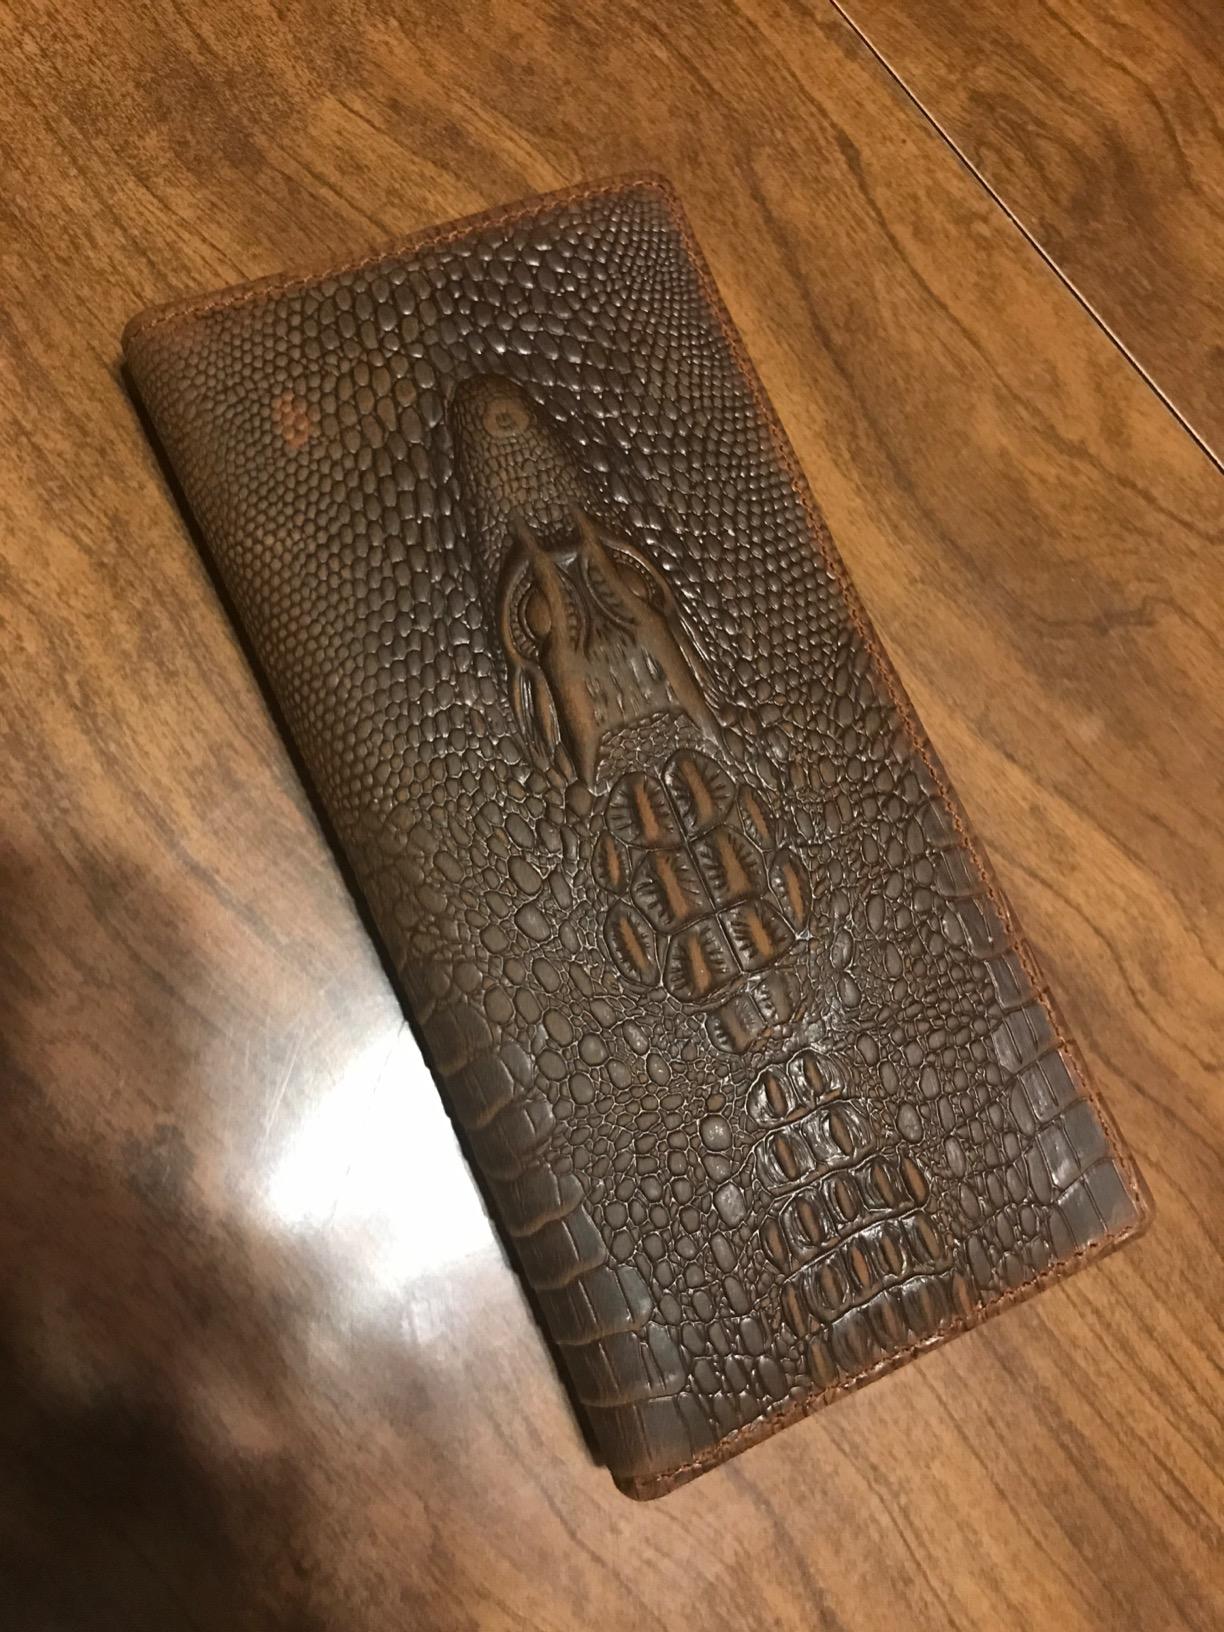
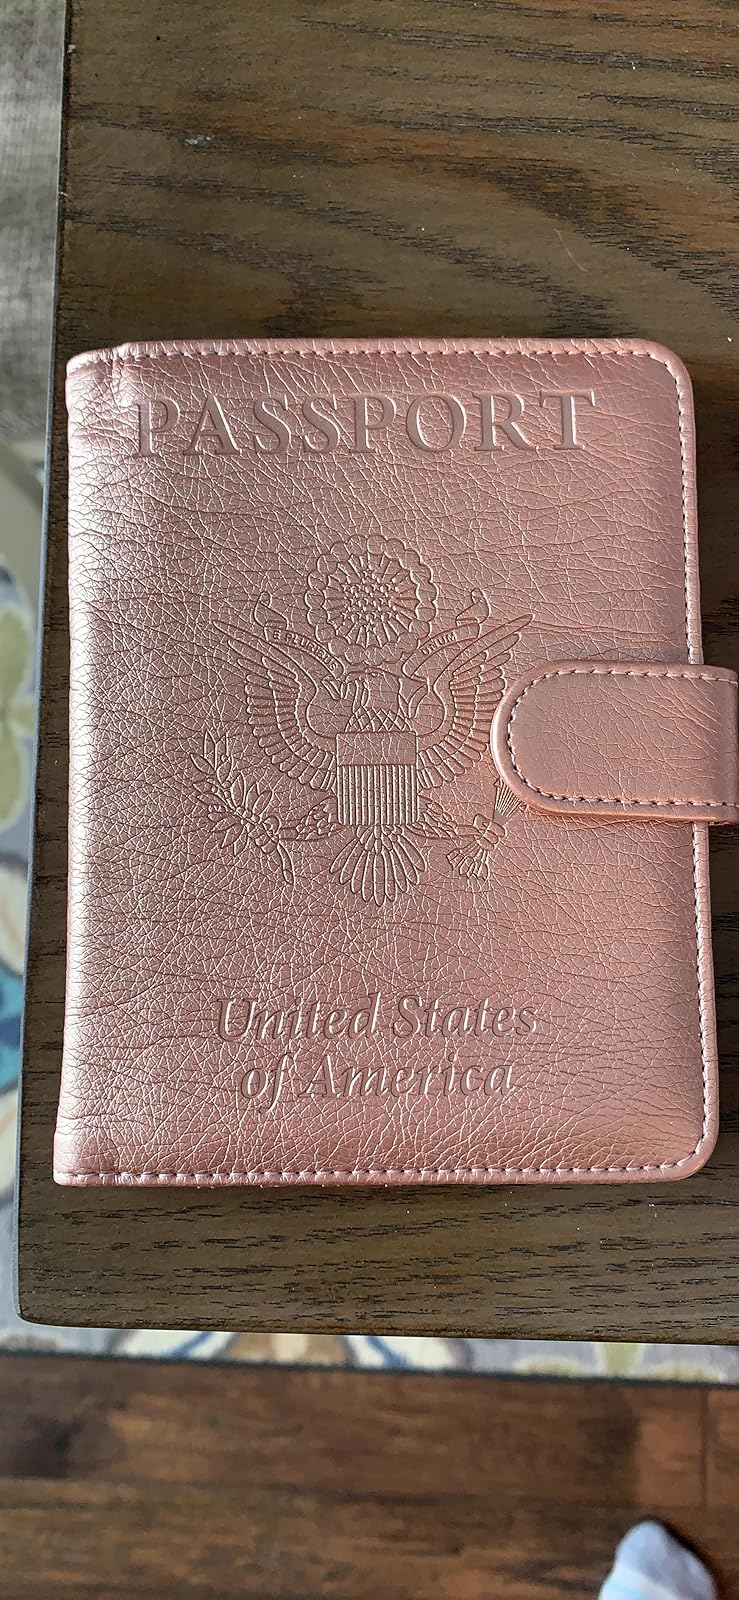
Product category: accessories_wallet
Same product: no